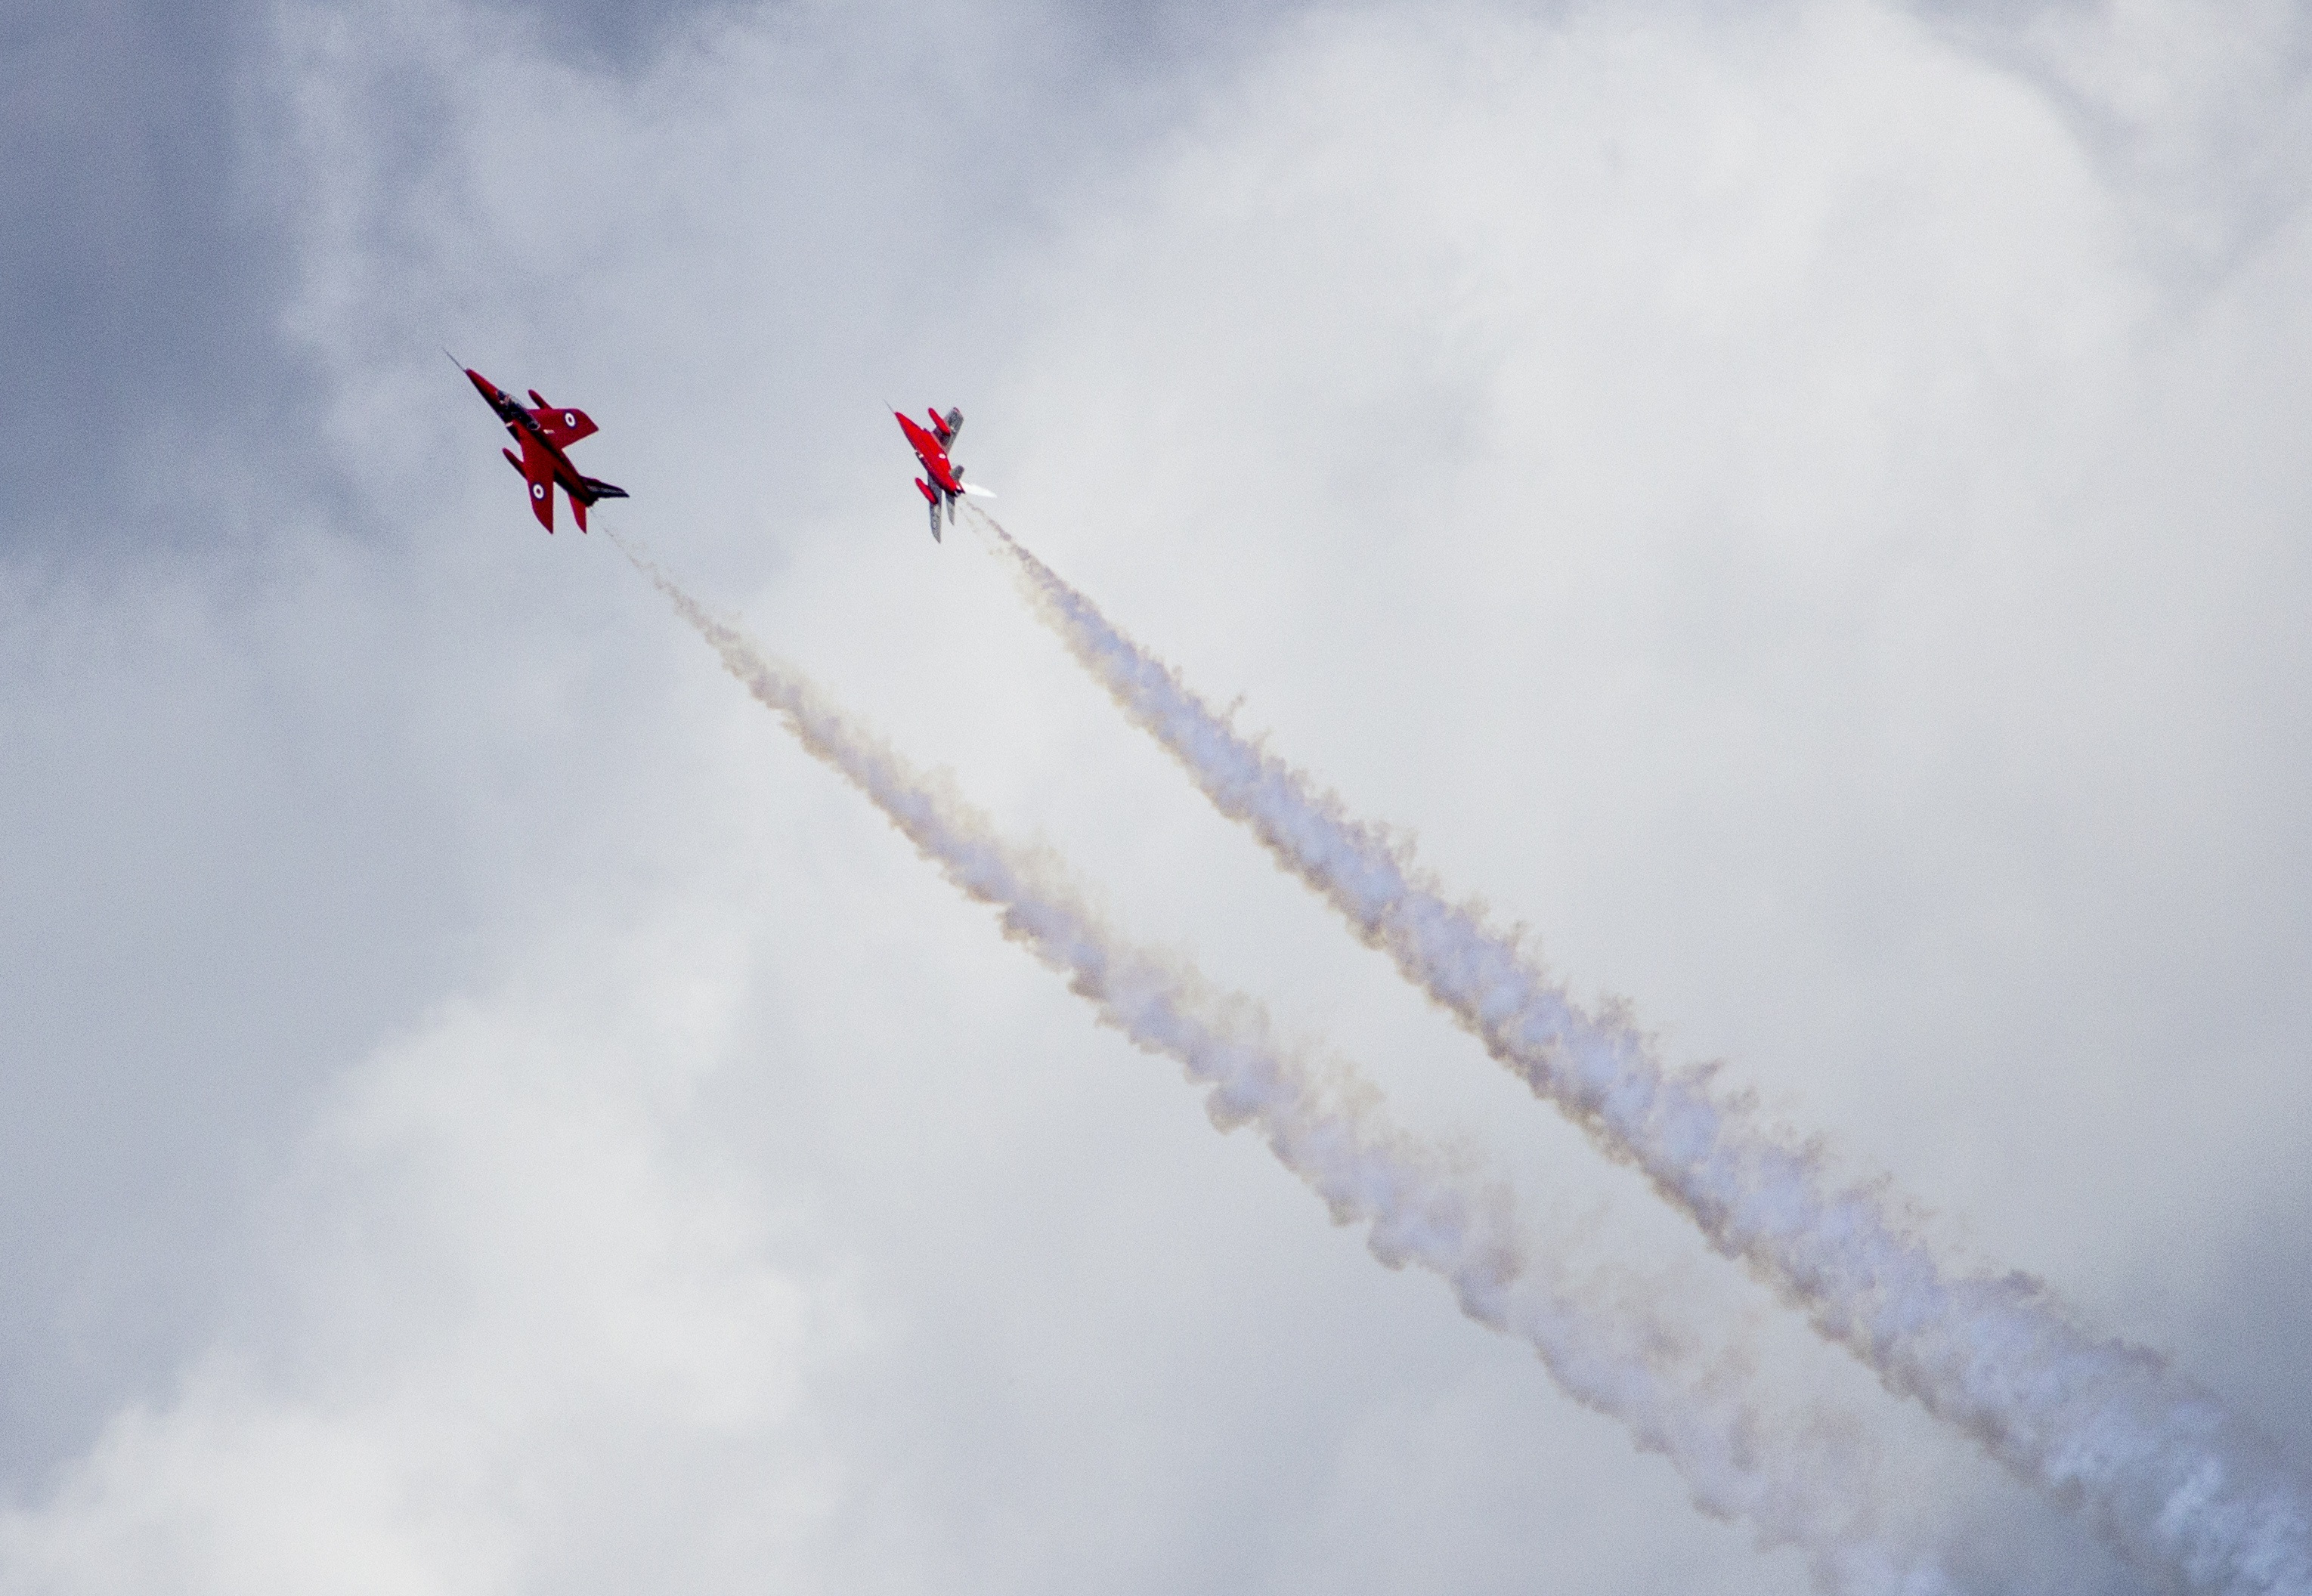
wing, airplane, plane, aircraft, vehicle, aviation, show, flight, special, airshow, raf, gnat, air show, air force, aerobatics, atmosphere of earth, general aviation, xr538